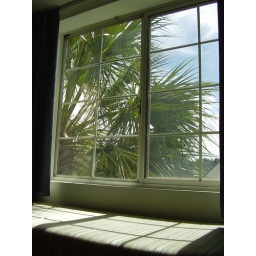
Palm trees in the window of the motel we stayed at in Gulf Shores.